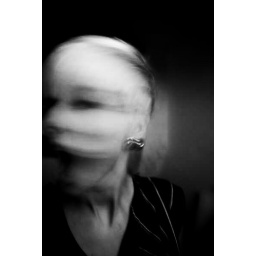
Inspired by house on haunted hill i took this photo in 2008.